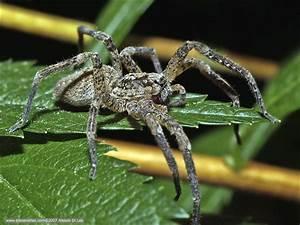
spider